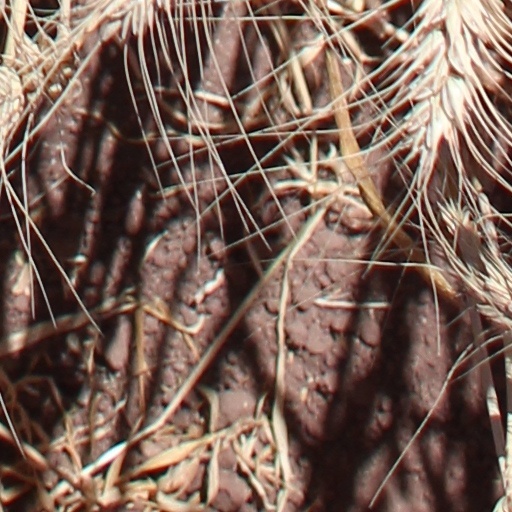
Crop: wheat